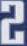
Number: 2